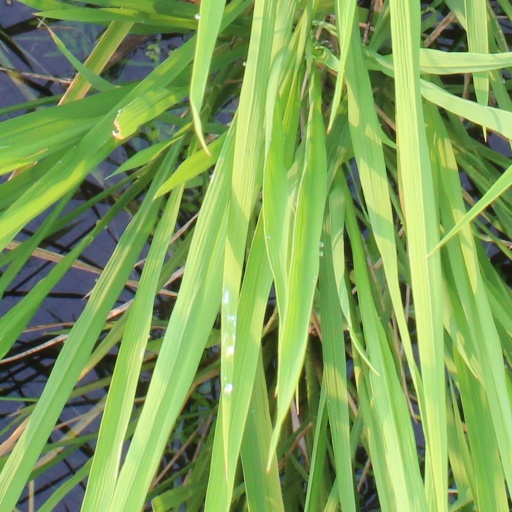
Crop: rice